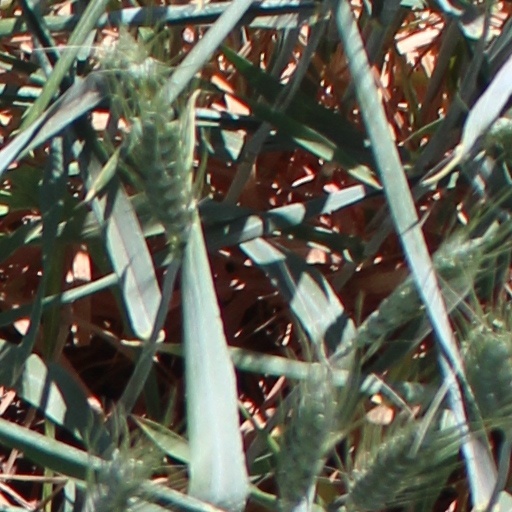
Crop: wheat